War artist

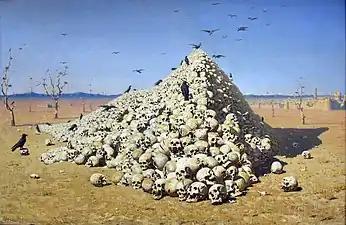
"The Apotheosis of War" by Vasily Vereshchagin, 1871

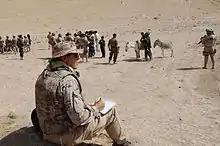
Spanish war artist Augusto Ferrer-Dalmau in Afghanistan (2012)

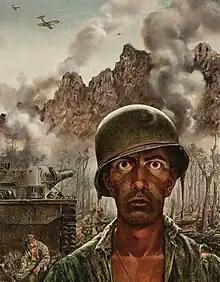
Thomas Lea's "The 2000 Yard Stare" published in 1945

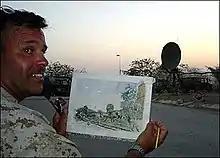
Michael Fay is an official US Marine war artist, one of only three whose work depicts the battlefronts in Iraq and Afghanistan (2007).

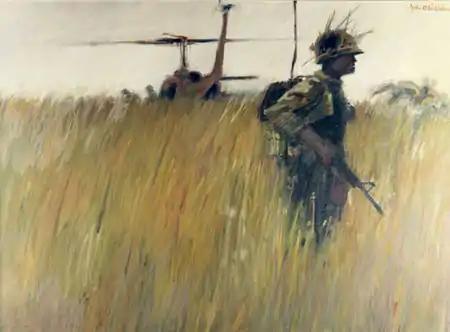
"Landing Zone" by John O. Wehrle, CAT I, 1966, Courtesy of the National Museum of the United States Army

During the First World War, the work of artists depicting aspects of the military conflict were put on display in official war art exhibitions. In 1916 the Ministry of Beaux-Arts and the Ministry of War sponsored the Salon des Armées to show the work of the artists who had been mobilized. This one exhibition realized 60,000 francs. The proceeds supported needy artists at home and the disabled.